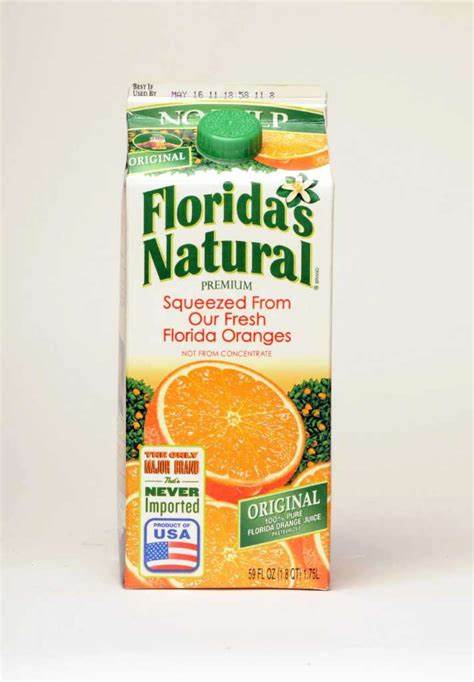
Waste category: cardboard